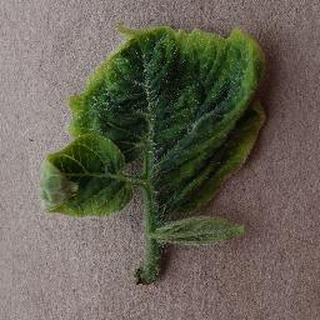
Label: tomato_yellow_leaf_curl_virus